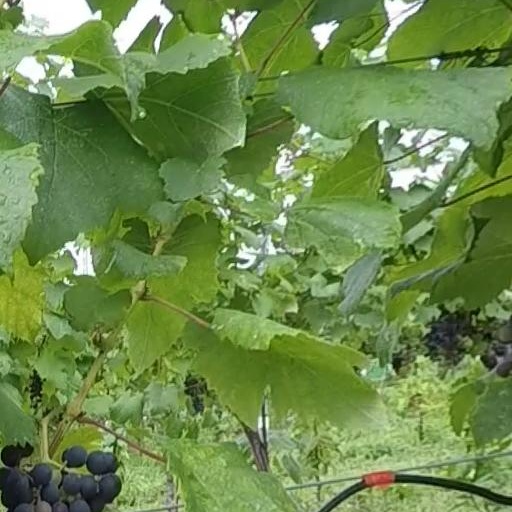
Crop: grape